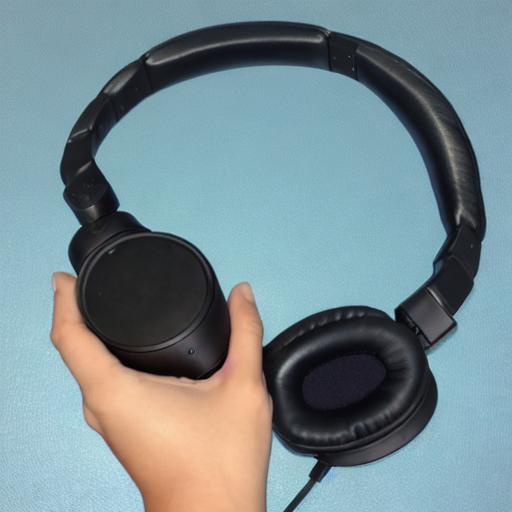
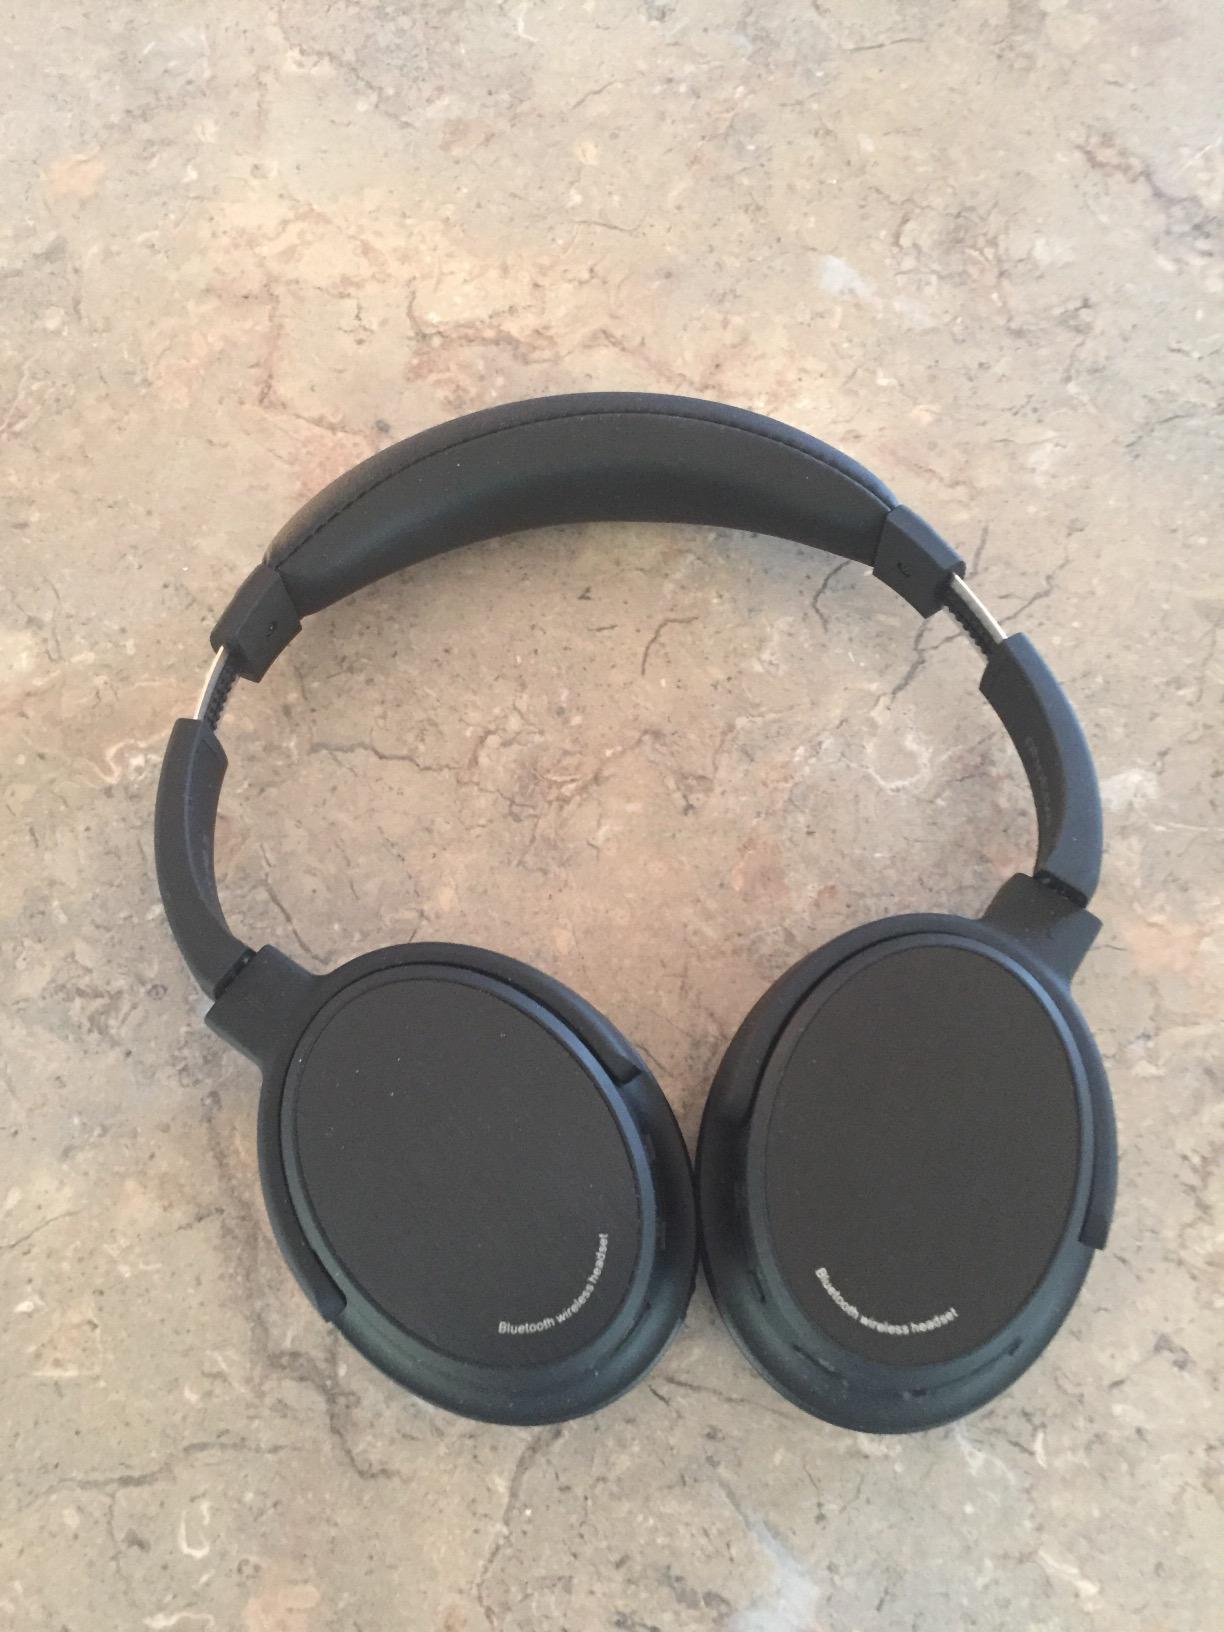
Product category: headphones
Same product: no